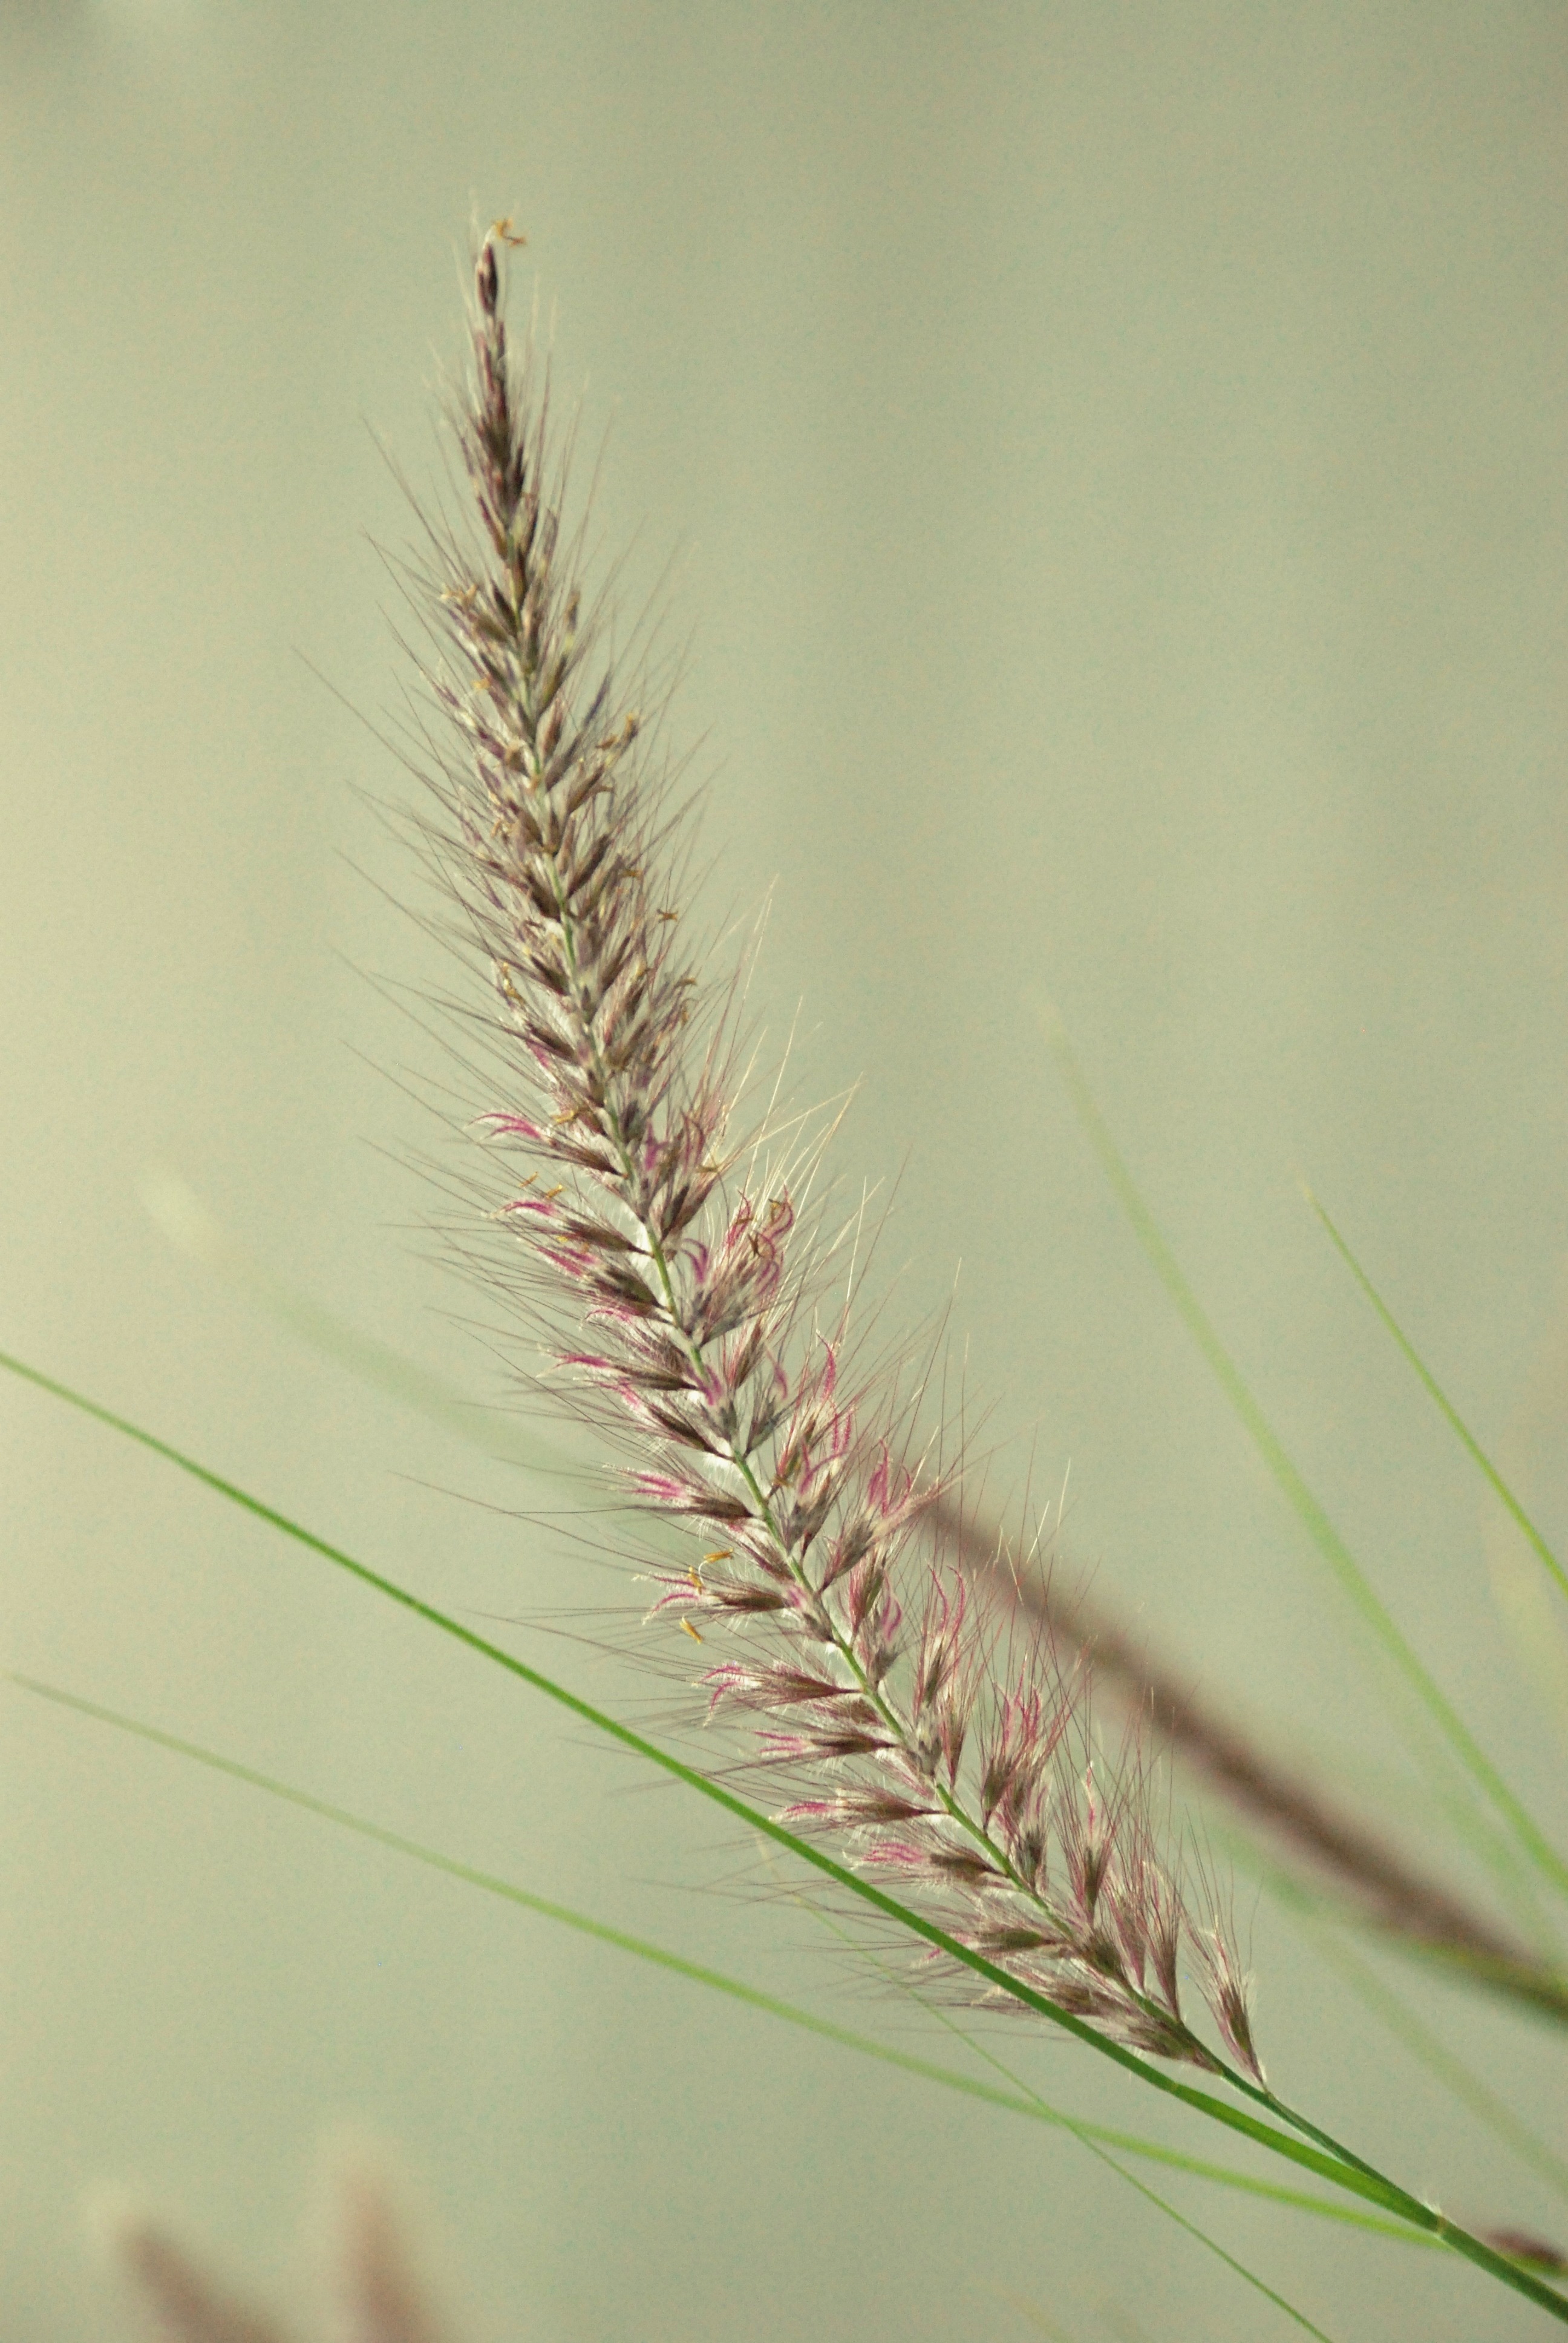
tree, nature, grass, branch, plant, wheat, stem, leaf, flower, environment, green, harvest, herb, crop, natural, botany, agriculture, flora, botanical, twig, close up, outdoors, vegetation, horticulture, organic, macro photography, flowering plant, grass family, plant stem, land plant, thorns spines and prickles